Coal Creek Bridge (Carlisle, Iowa)

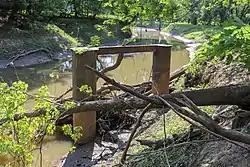
The remains of the bridge.

The Coal Creek Bridge was located southeast of Carlisle, Iowa, United States. The span carried traffic on Fillmore Street over Coal Creek. The Warren County Board of Supervisors contracted with the Seevers Manufacturing Company of Oskaloosa, Iowa to build this bridge. The Pratt pony truss was completed in 1889. It was the only example of this type of bridge built by the company left in Iowa. It was listed on the National Register of Historic Places in 1998, The bridge was taken down in 2008.